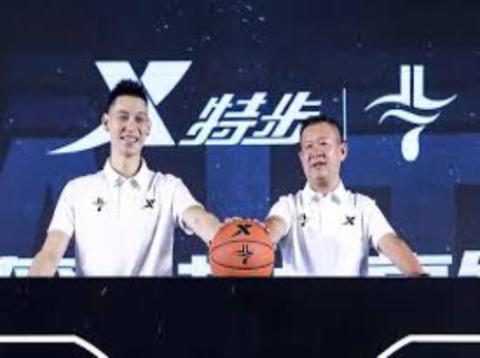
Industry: Clothes